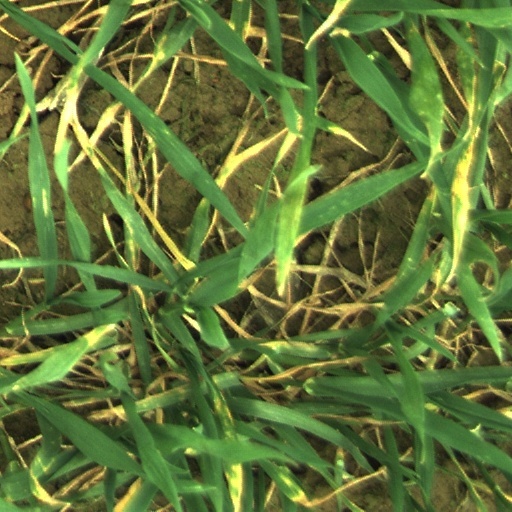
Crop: wheat